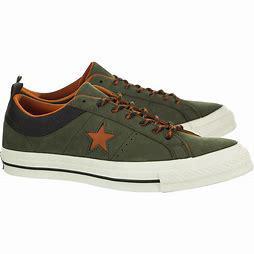
Brand: Converse
Model: One Star Ox